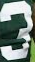
Number: 3